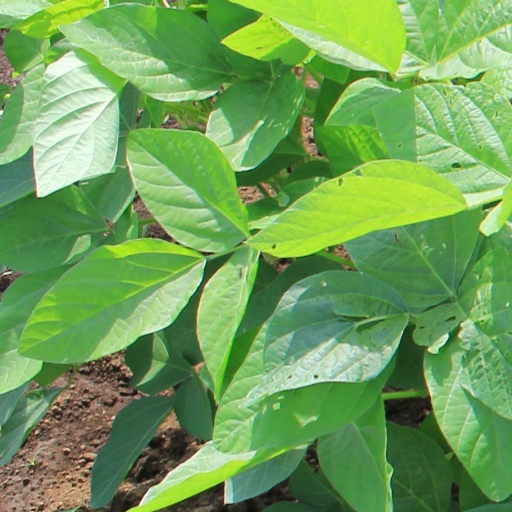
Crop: soybean